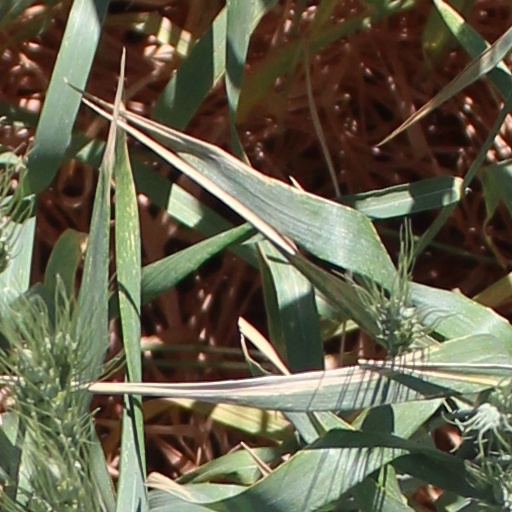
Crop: wheat